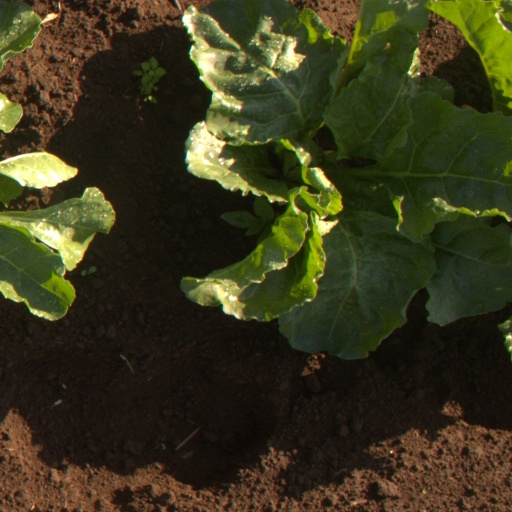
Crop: sugar beet